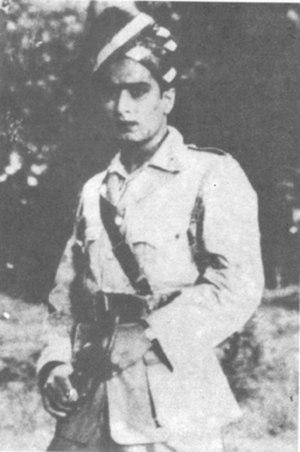
Marudhur Gopalamenon Ramachandiran, plus connu sous le nom de M. G. R., né le 17 janvier 1917 à Kandy et mort le 24 décembre 1987 à Chennai, est un acteur, homme politique, producteur et réalisateur indien, originaire de l'État du Kérala.